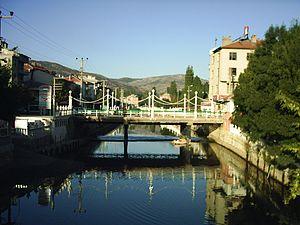
La Çarşamba Çayı est une rivière endoréique de Turquie qui coule en aval des Monts Taurus, du sud-ouest vers le nord-est et qui se perd dans les plaines proches de Konya. Elle est coupée par le barrage d'Apa.